Walter P. Lomax Jr.

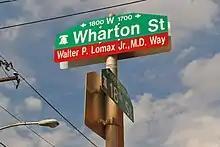
Walter P. Lomax, Jr., M.D., Way - Dedicated 1800 block of Wharton St., Philadelphia PA

Walter P. Lomax Jr. (July 31, 1932 – October 10, 2013) was an American physician, health administrator, and philanthropist from Philadelphia. Between the 1960s and 2000s, Lomax established a network of neighborhood clinics and correctional healthcare services and acquired WURD, then the only Black-owned and operated radio station in Pennsylvania.